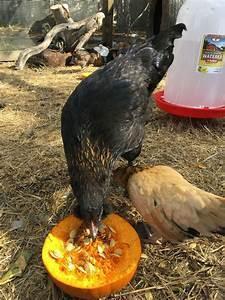
chicken